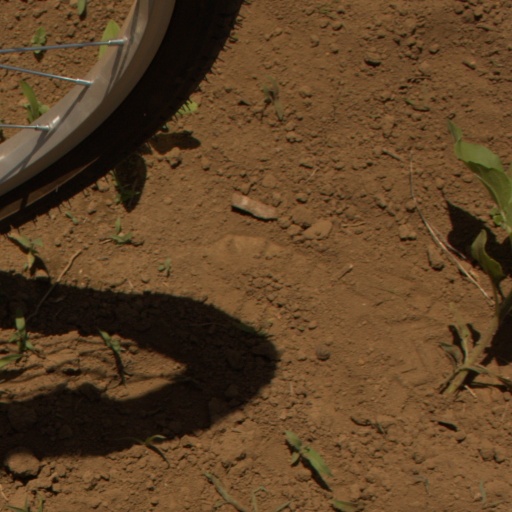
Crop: Jerusalem artichoke